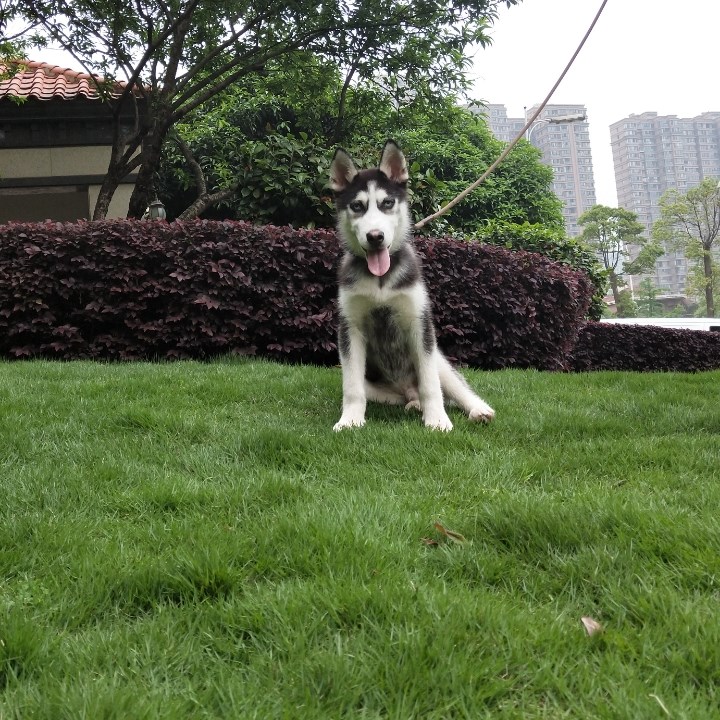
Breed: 1160-n000003-Siberian_husky